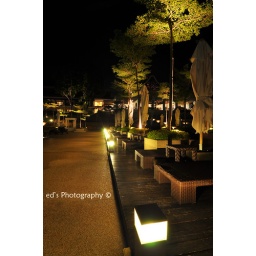
The Westin Resort &amp;amp; Spa, Langkawi. Lazy chairs, umbrellas and trees beside The Westin swimming pool